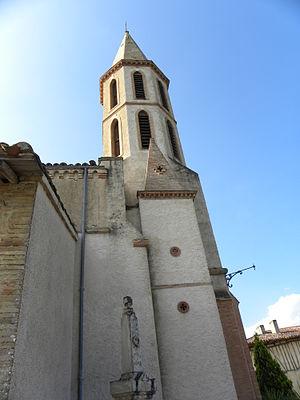
Eglise Sainte-Quitterie de Marestaing
Marestaing est une commune française située dans le département du Gers, en région Occitanie.
La liste des églises du Gers recense de manière exhaustive les églises situées dans le département français du Gers.